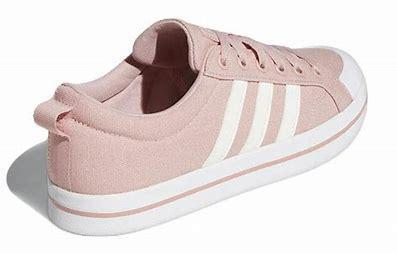
Brand: adidas
Model: neo Adidas NEO Bravada